Ellen Preis

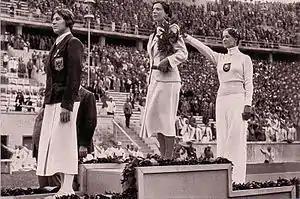
Preis (left) at the 1936 Summer Olympics

As a German/Austrian dual citizen, she wanted to fence for Germany in the 1932 Los Angeles Olympics but was rejected by the German Federation. She then fenced in those Olympics for Austria, beating Heather Judy Guinness of England for the gold medal. At both the 1936 Berlin Olympics and the 1948 London Olympics, she won bronze medals.